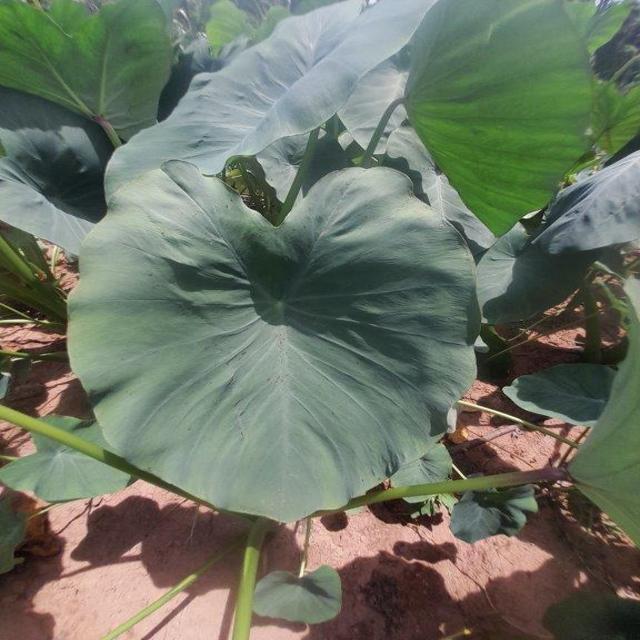
Label: Healthy